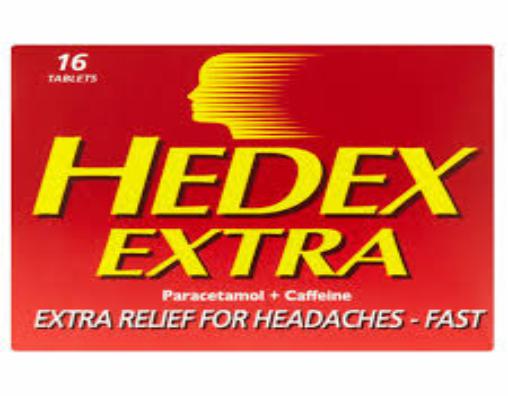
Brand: Hedex
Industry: Others